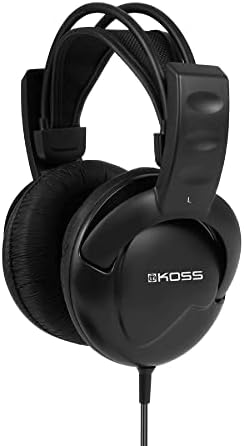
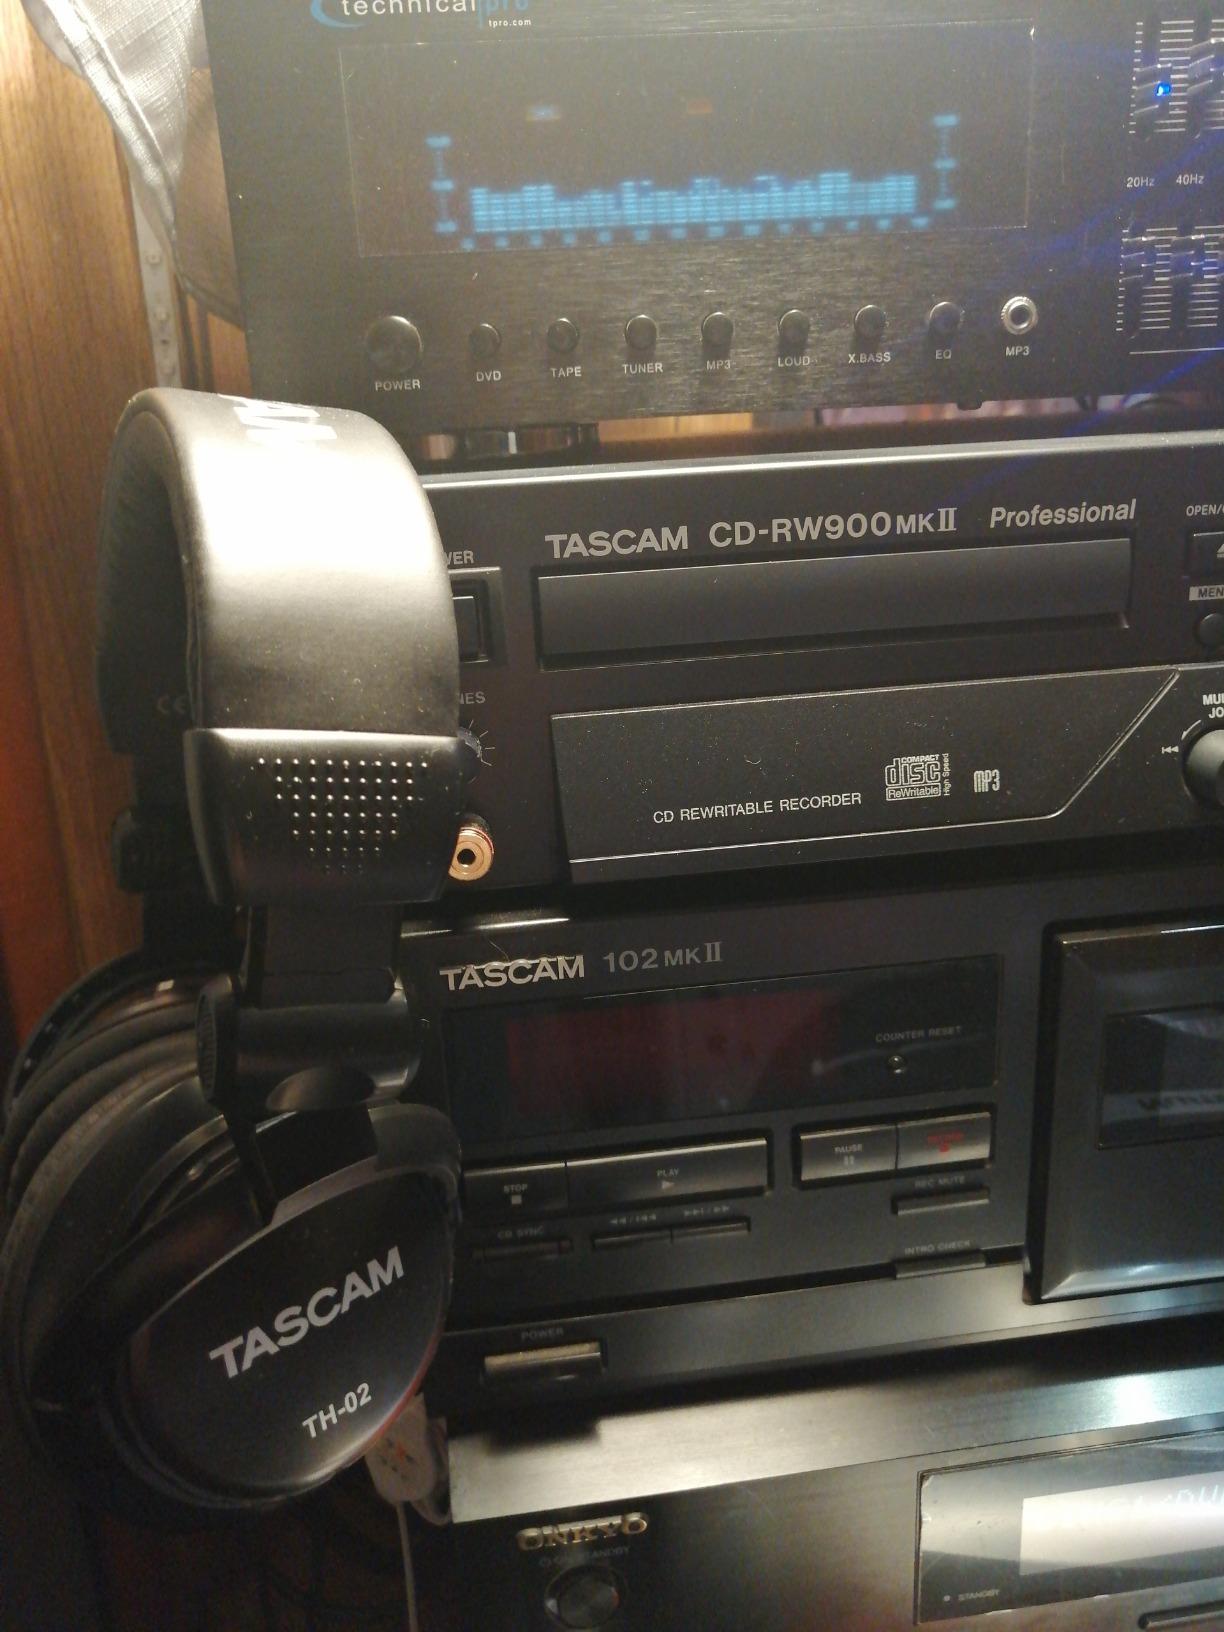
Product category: headphones
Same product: no